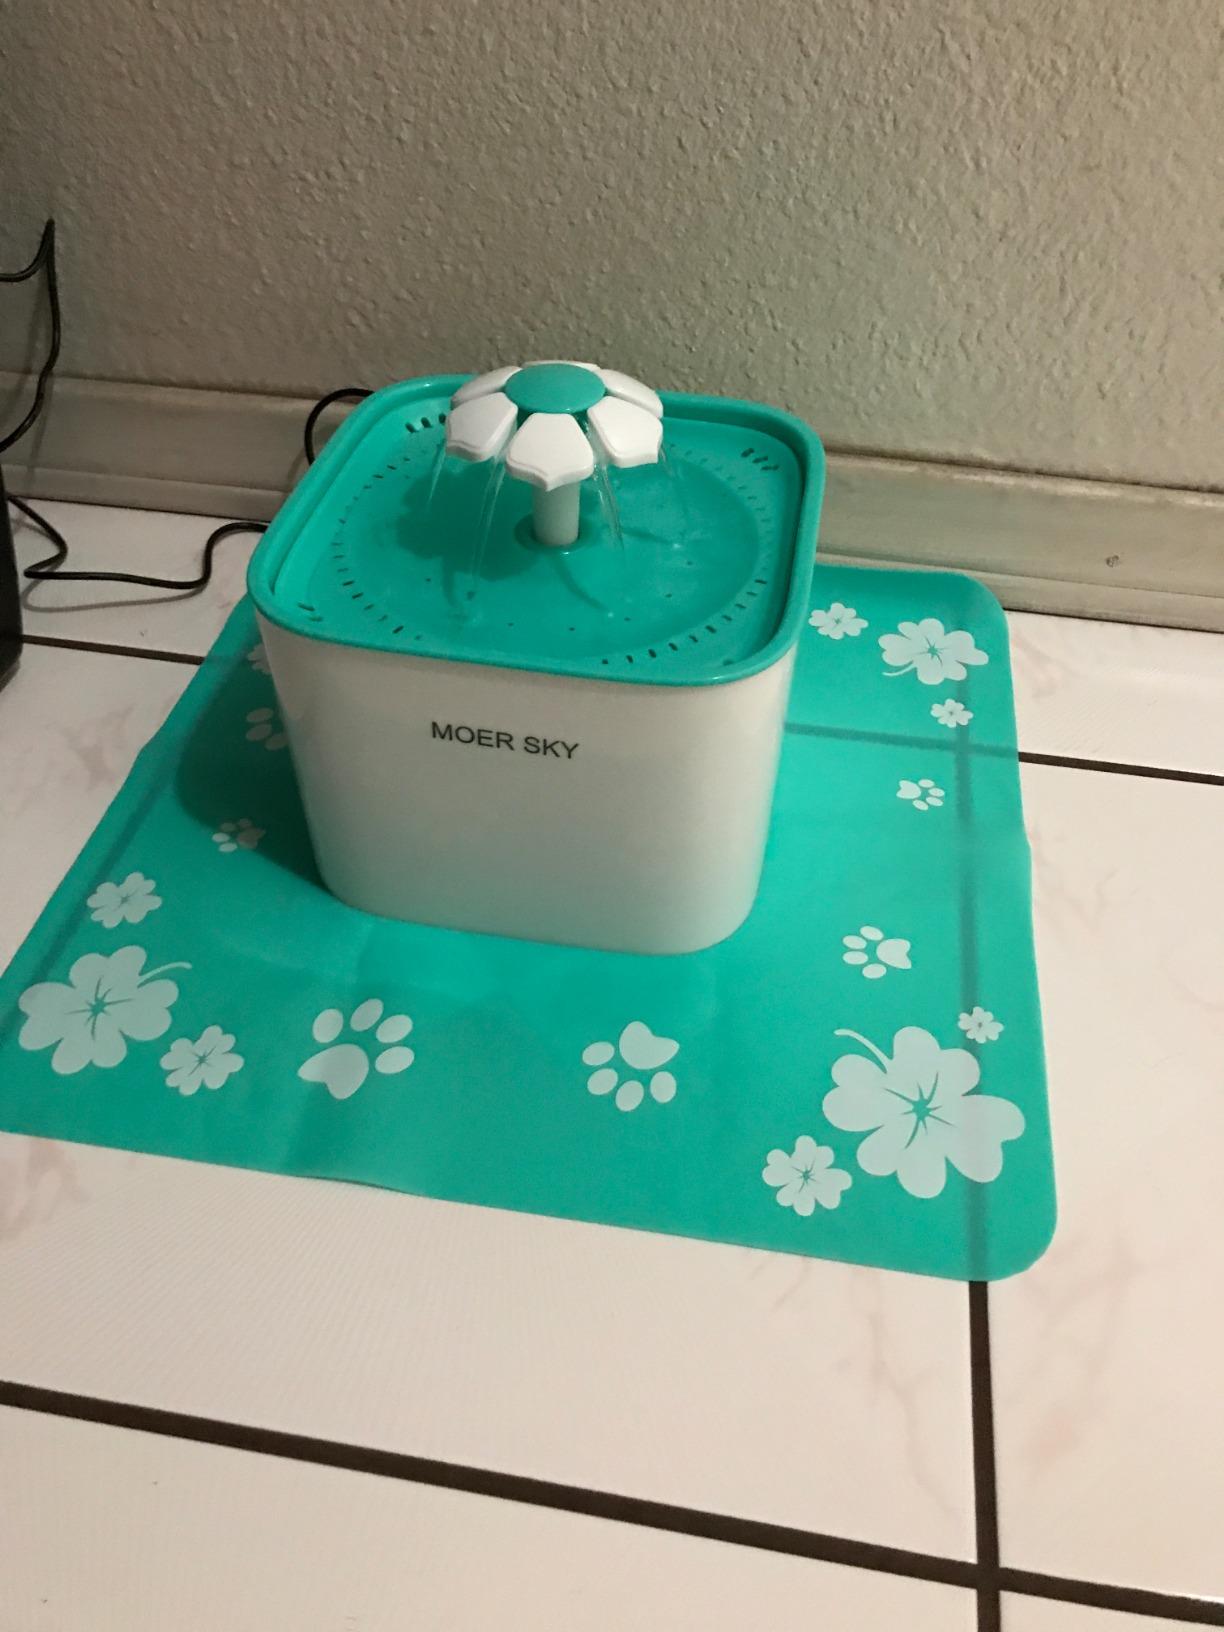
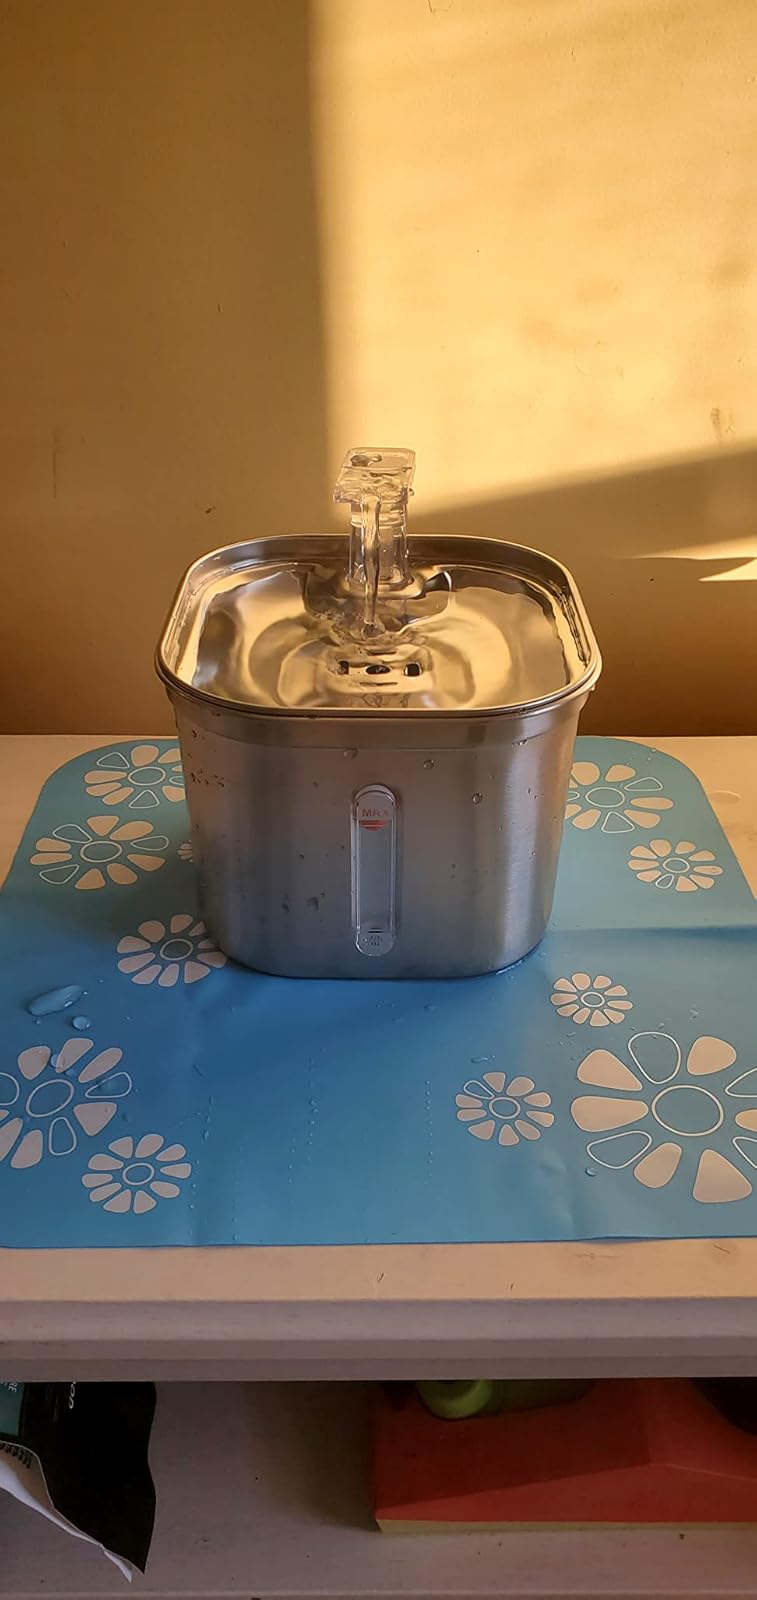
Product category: items_bowl
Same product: no